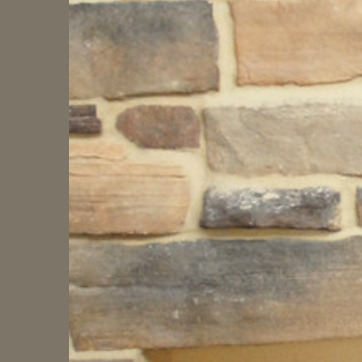
Material: stone